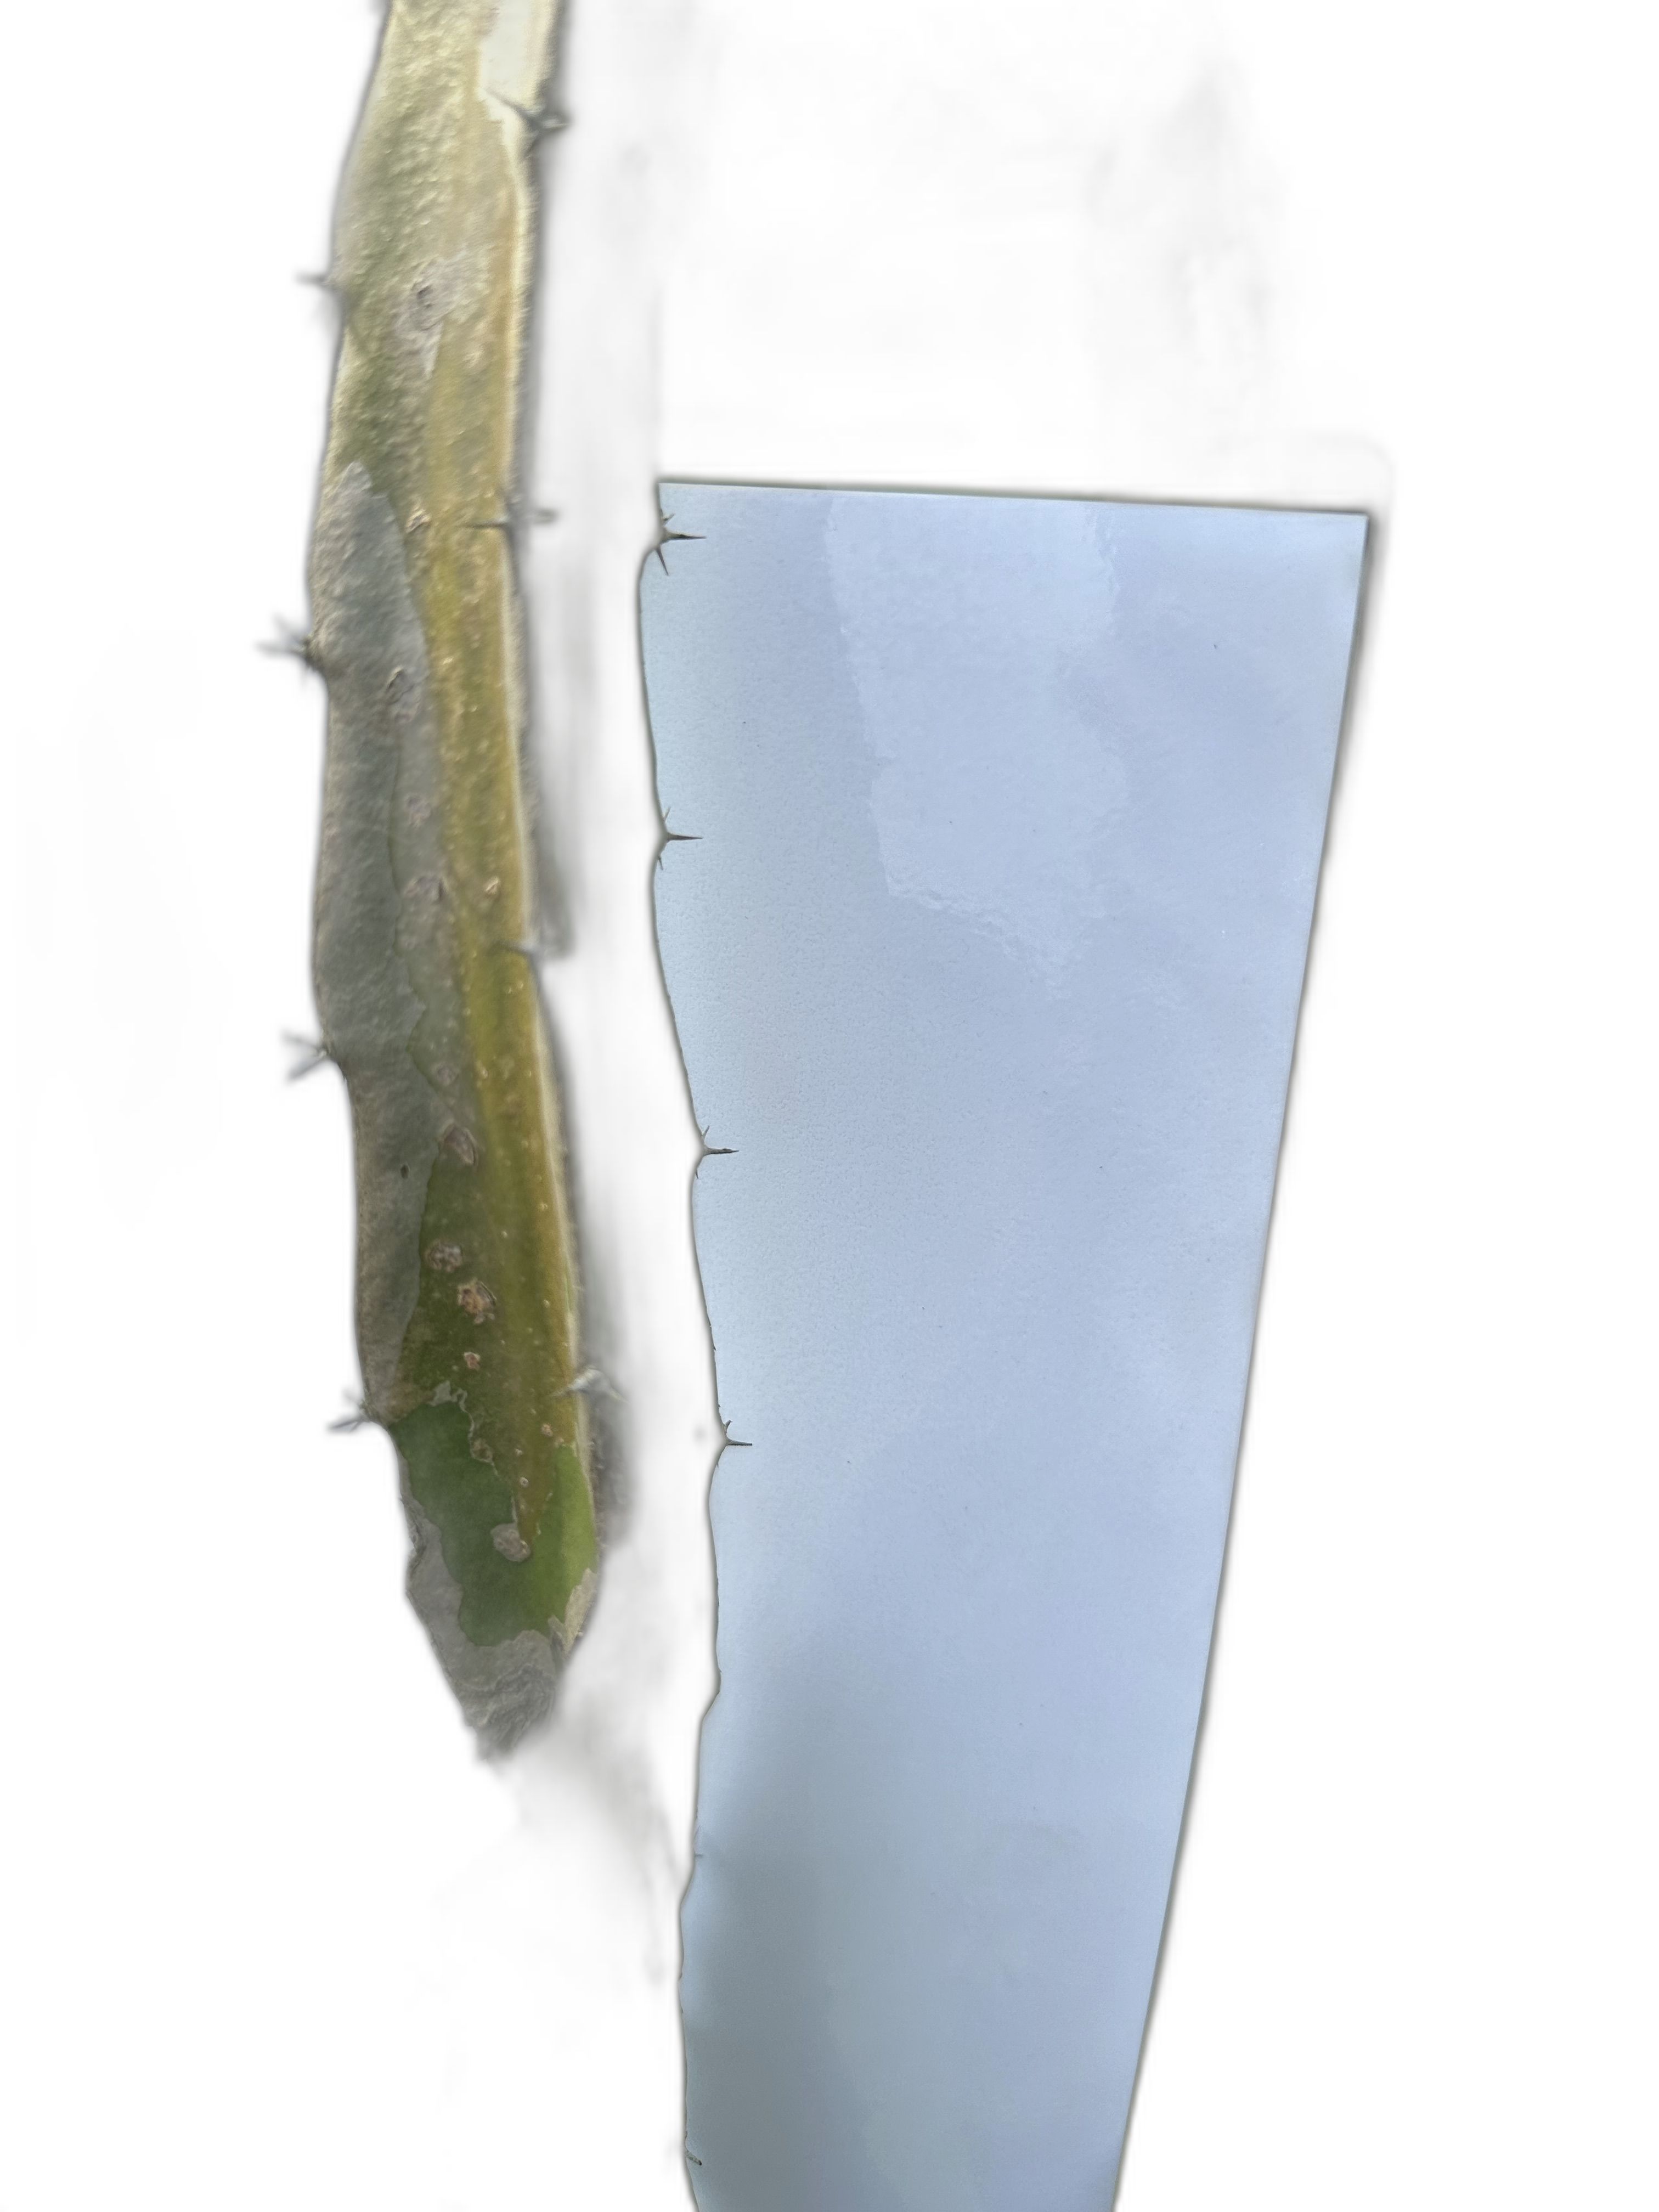
Label: Bad leaf